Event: Nepal Earthquake
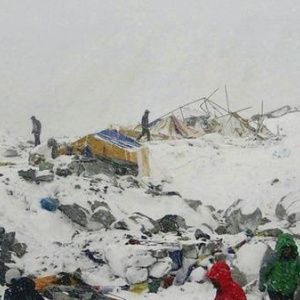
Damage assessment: damage